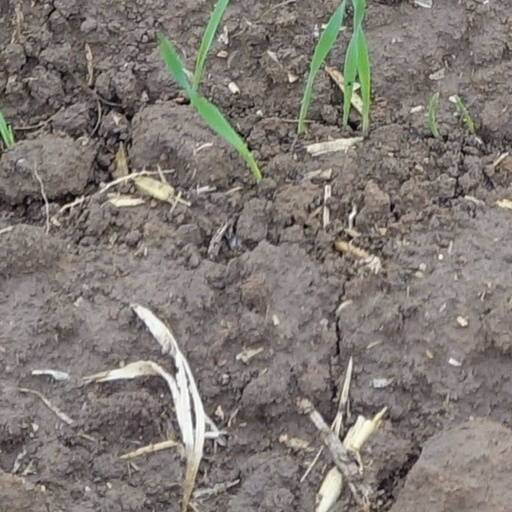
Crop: wheat